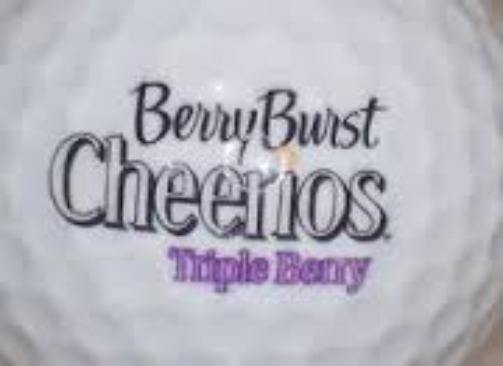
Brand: Berry Burst Cheerios
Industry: Food